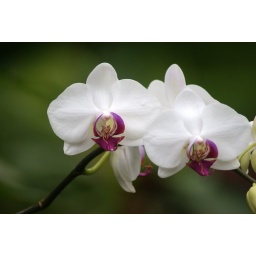
winter flower in Butterfly house